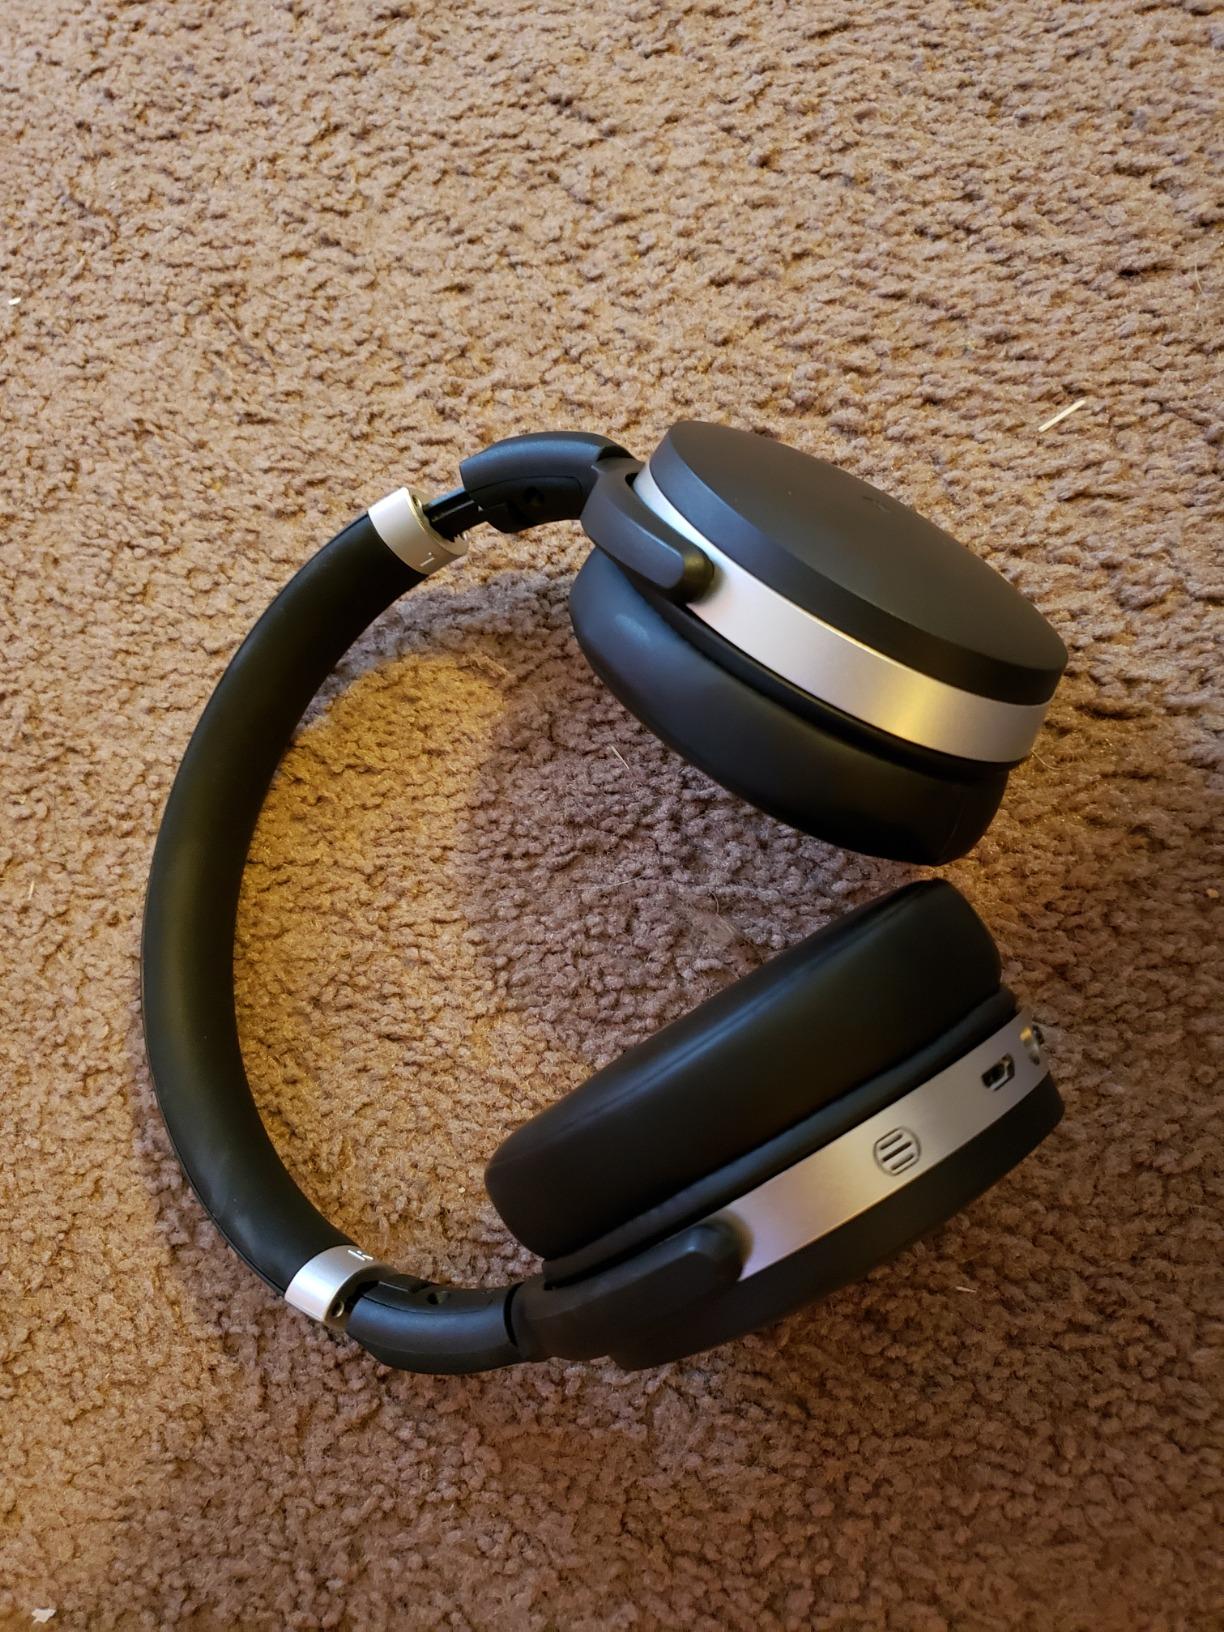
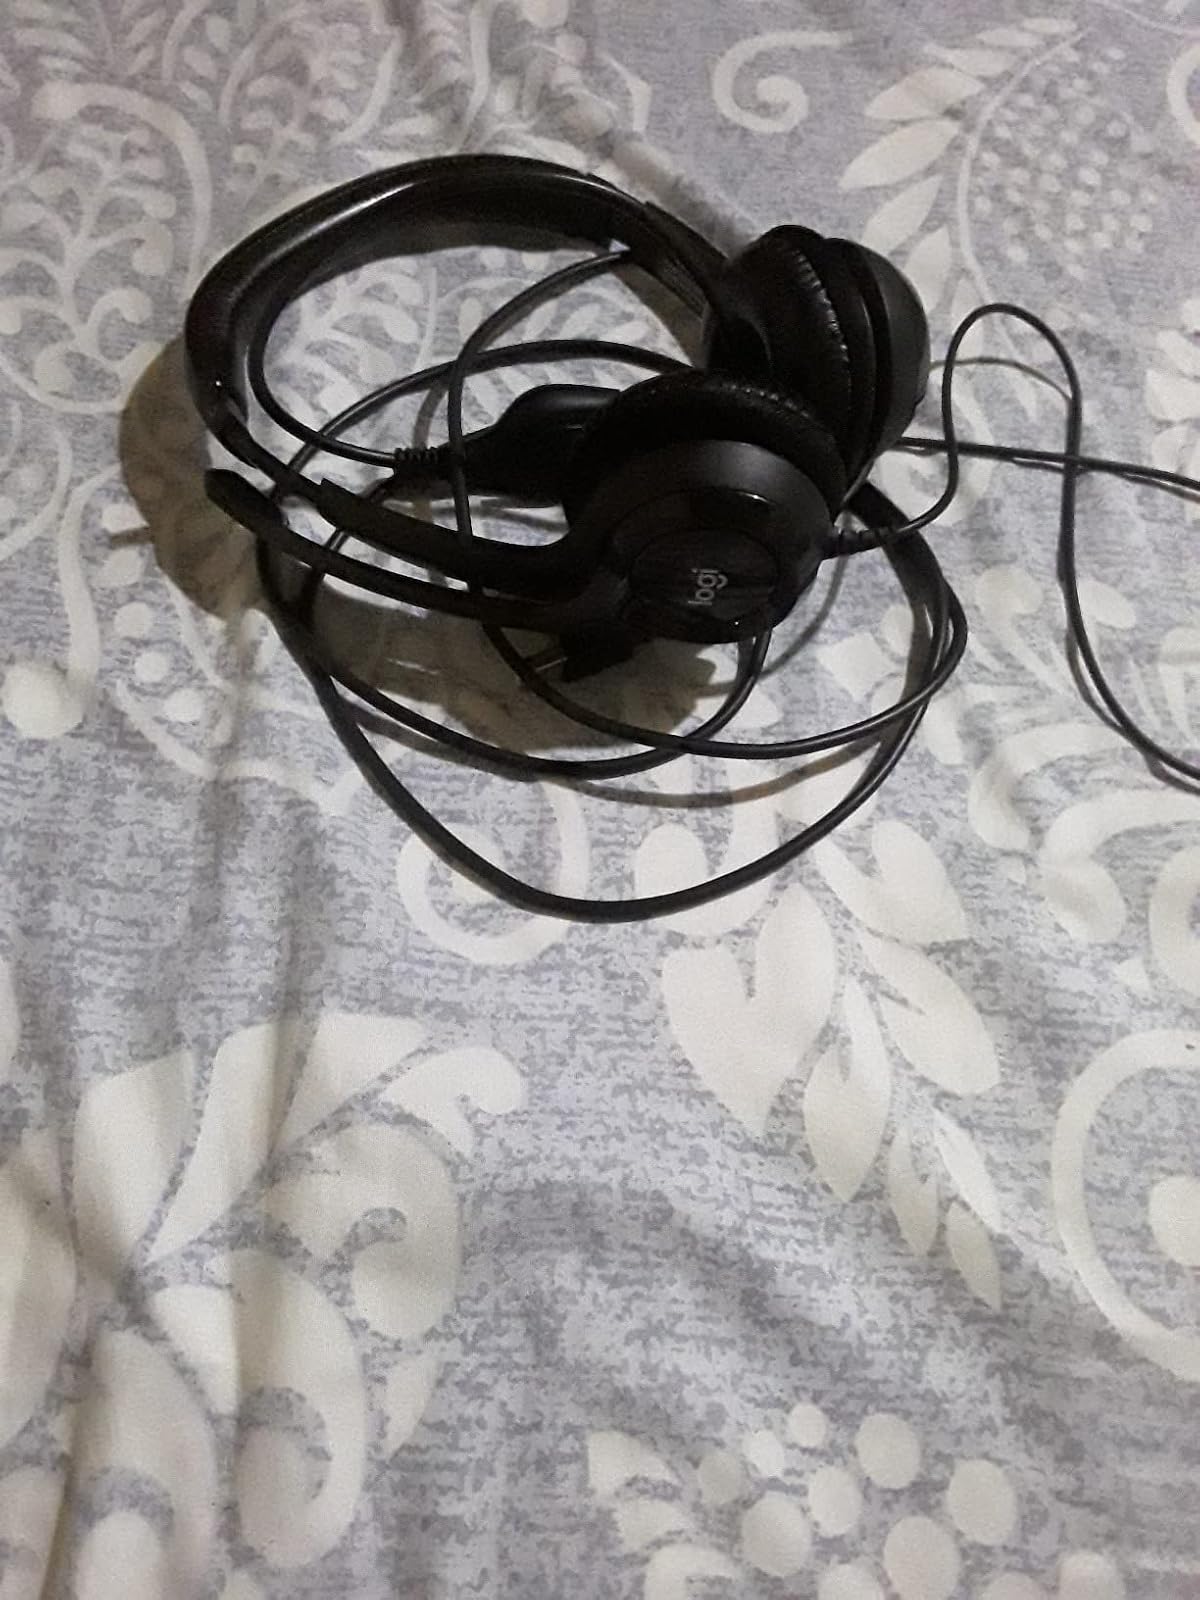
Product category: headphones
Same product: no